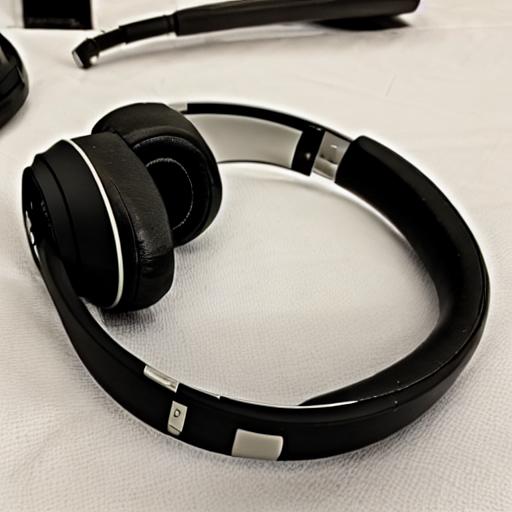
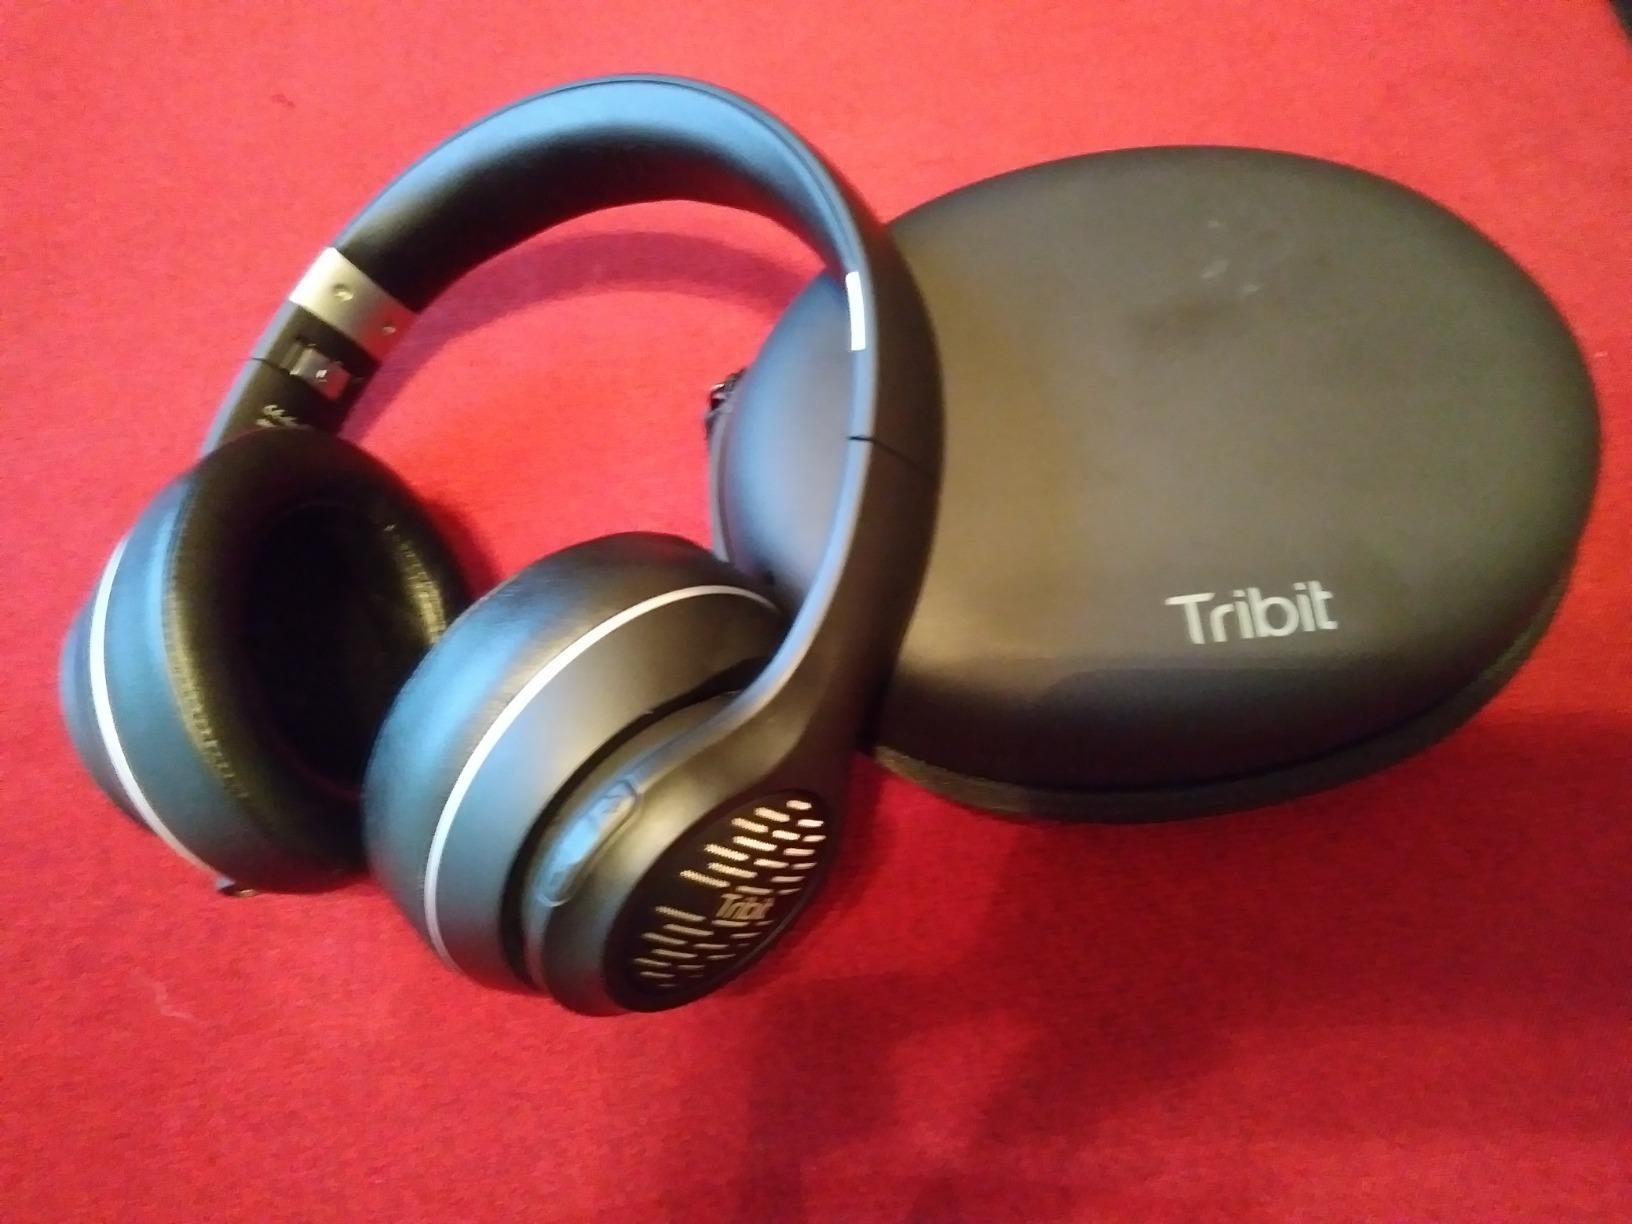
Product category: headphones
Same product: no